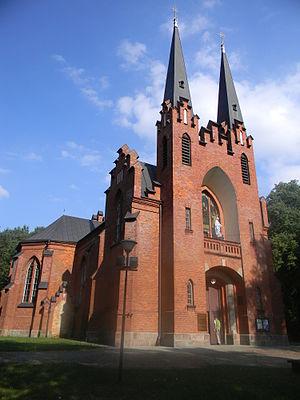
Rusków est un village polonais de la gmina de Platerów dans la powiat de Łosice de la voïvodie de Mazovie dans le centre-est de la Pologne.